Burr puzzle

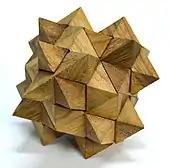
A diagonal burr - Giant Star puzzle (manufactured by Gaya Games)

Though most burr puzzle pieces are made with square notches, some are made with diagonal notches. Diagonal burr pieces are square sticks with V-shaped notches, cut at an angle of 45° off the stick's face. These puzzles are often called "stars", as it is customary to also cut the sticks' edges at an angle of 45°, for aesthetic reasons, giving the assembled puzzle a star-like shape.